Kiribati

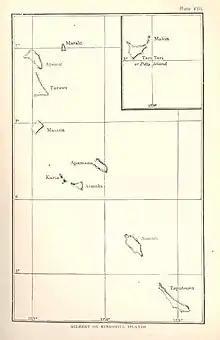
Map of the Gilbert or Kingsmill Islands, 1890

The name "Kiribati" was adopted upon the country's independence in 1979. It is the Gilbertese rendition of Gilberts, the plural of the English name of the nation's main archipelago, the Gilbert Islands. It was named (French for 'Gilbert Islands') in about 1820 by Russian admiral Adam von Krusenstern and French captain Louis Duperrey, after the British captain Thomas Gilbert. Gilbert and captain John Marshall sighted some of the islands in 1788, while crossing the "outer passage" route from Port Jackson to Canton. Both von Krusenstern's and Duperrey's maps, published in 1824, were written in French.